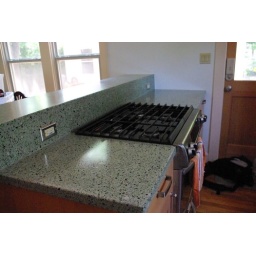
Terrazzo concrete kitchen counters in Austin Spark recycled glass with Sage background